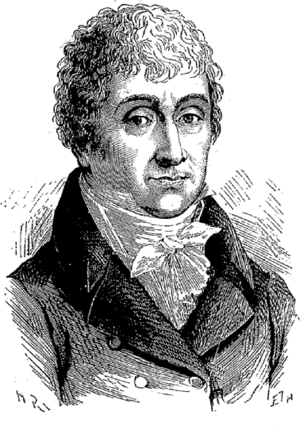
Camille Jordan 1771-1821, homme politique
Ils sont de Lyon ou ont marqué la ville de leur influence :